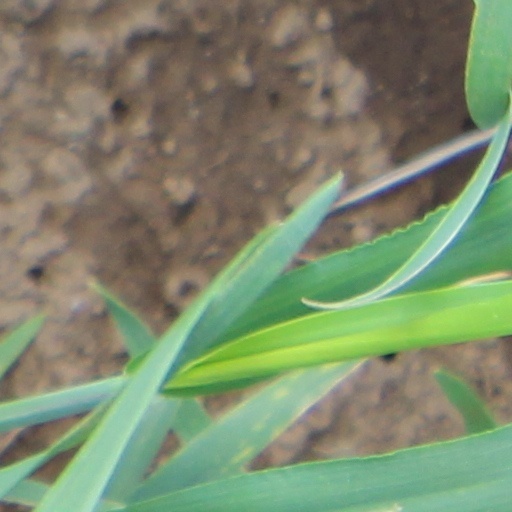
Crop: wheat